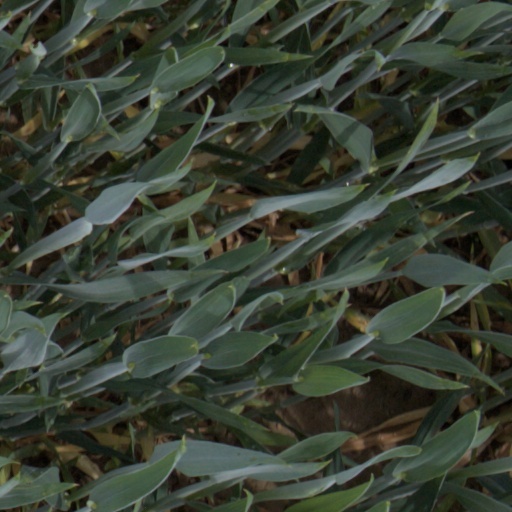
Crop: wheat